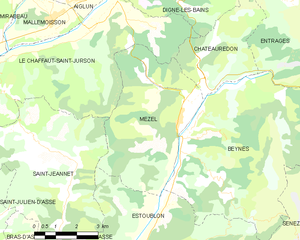
Carte des communes françaises: Mézel
Mézel est une commune française, située dans le département des Alpes-de-Haute-Provence en région Provence-Alpes-Côte d'Azur.